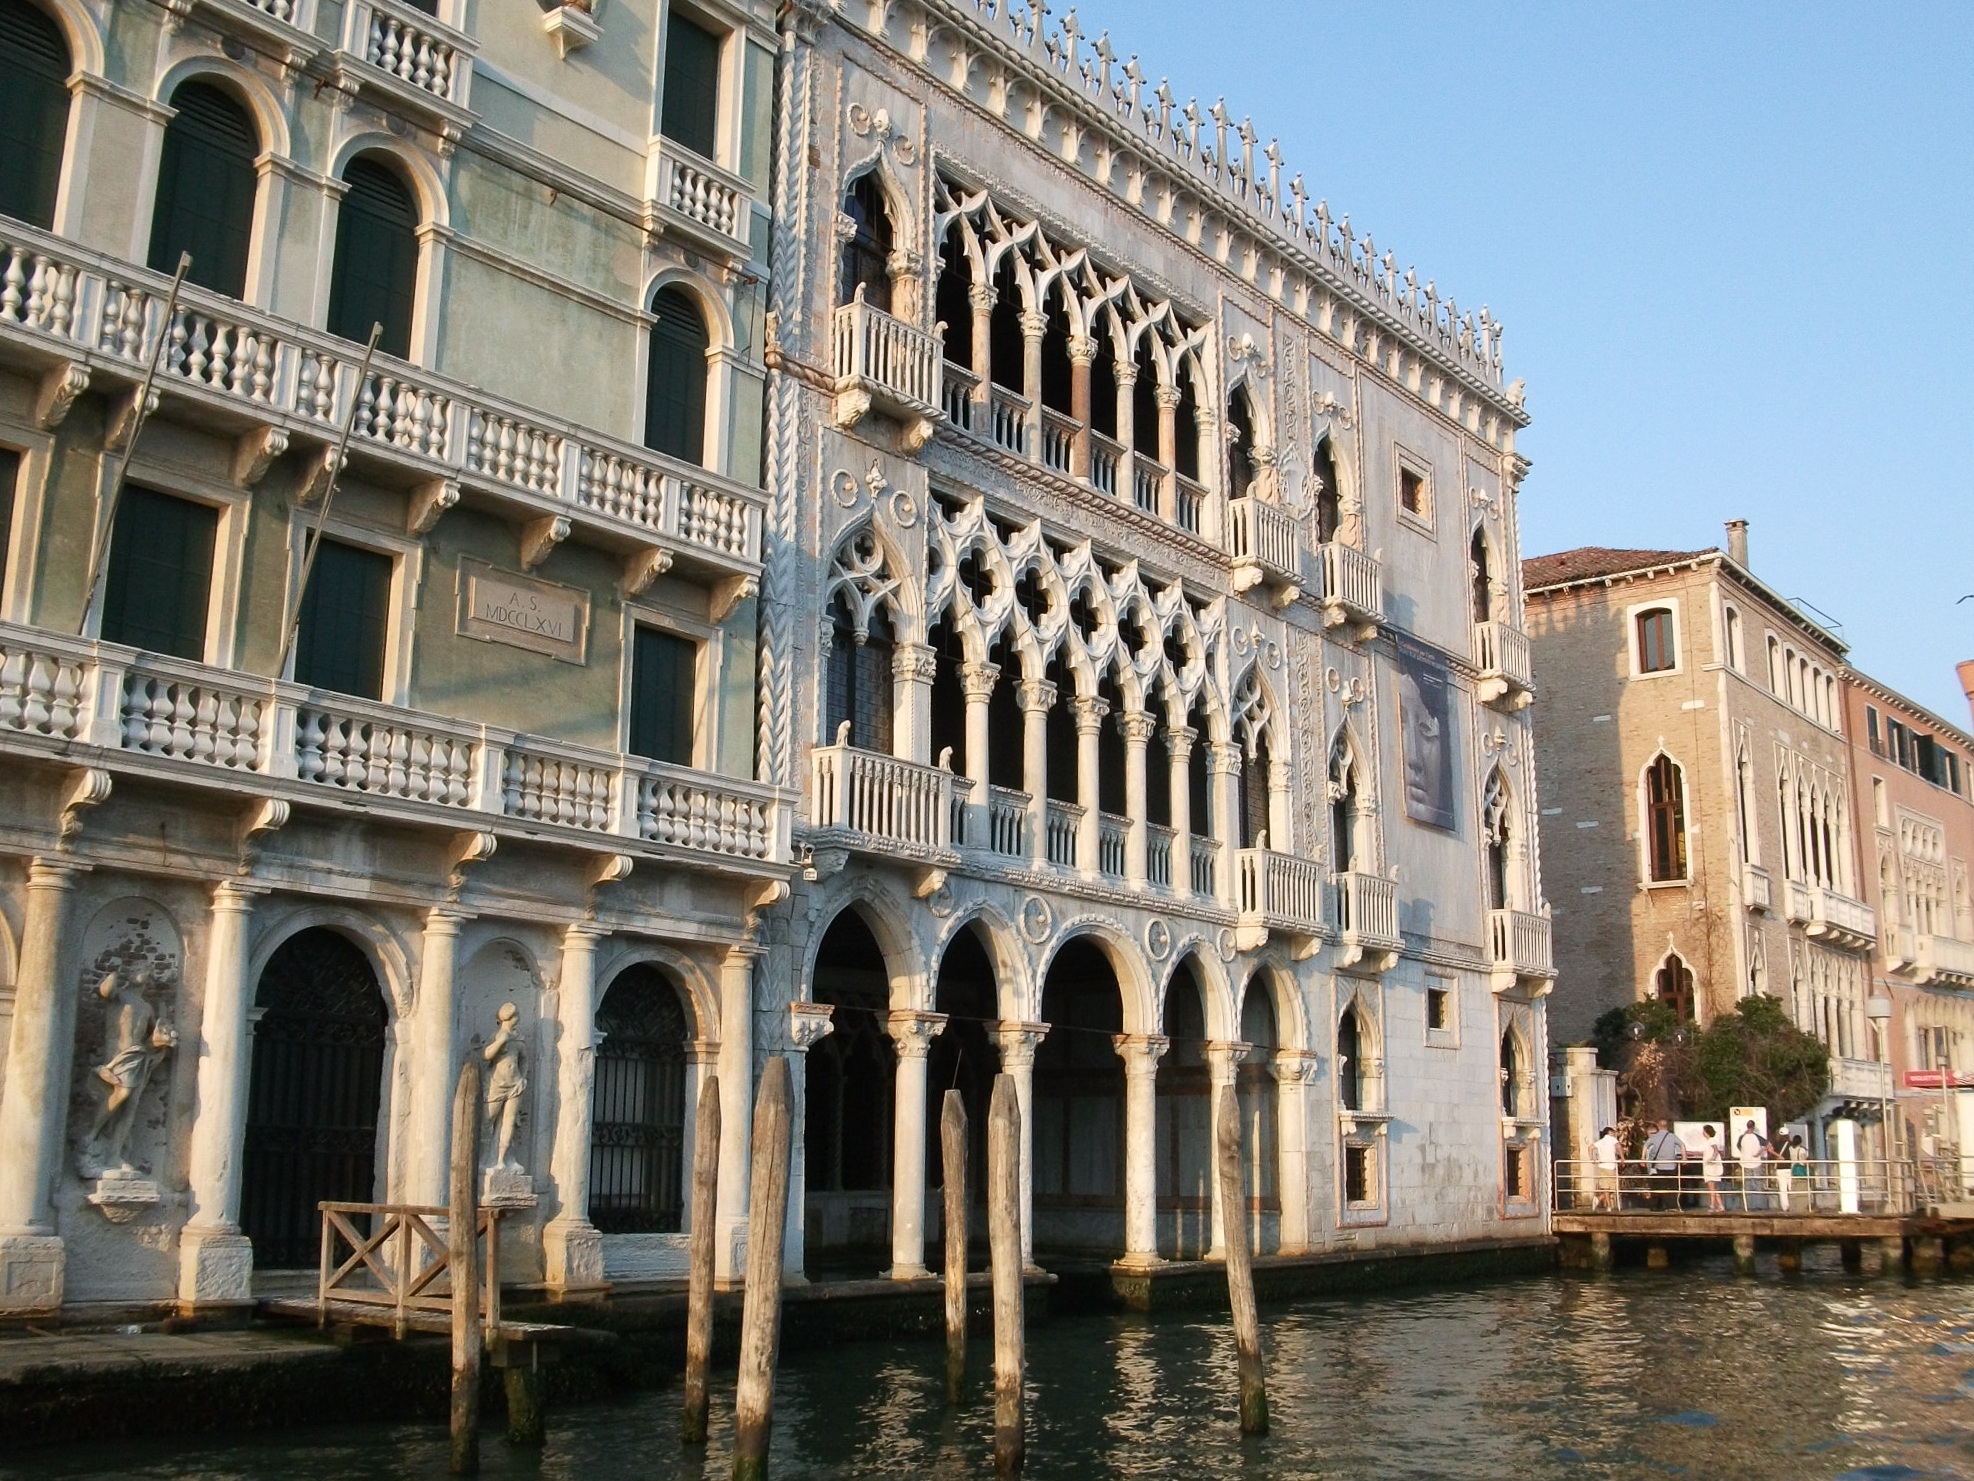
architecture, boat, palace, canal, landmark, italy, facade, venice, tourism, waterway, channel, gondola, facades, ancient rome, tours, ancient history